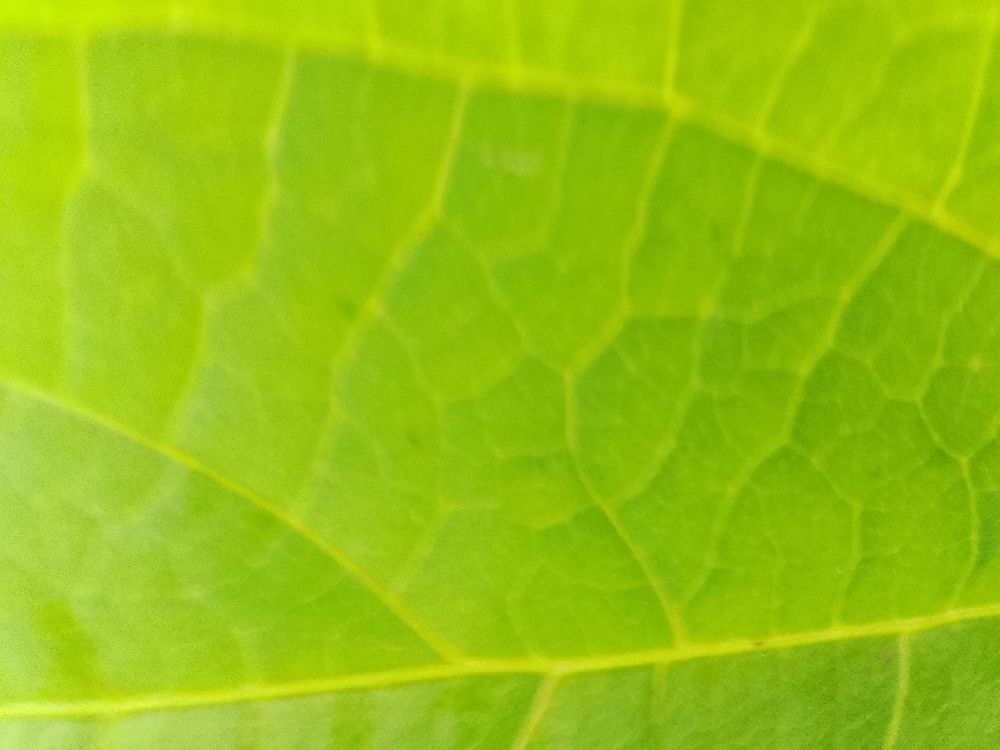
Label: healthy